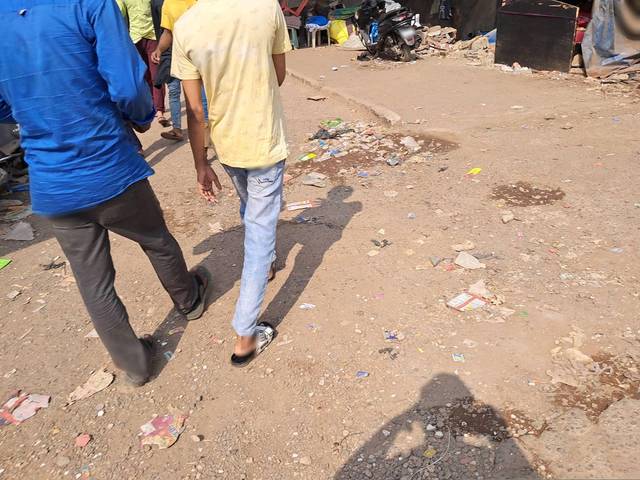
Region: India
Coordinates: 19.055, 72.842